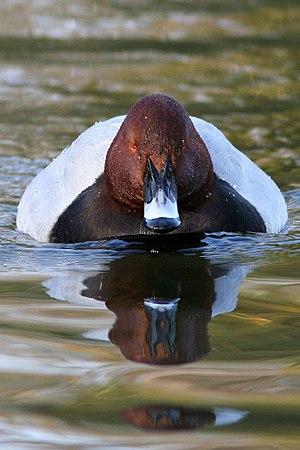
Fuligule milouin mâle Aythya ferina
Le Fuligule milouin est une espèce de canards plongeurs appartenant à la famille des anatidés. Bien qu'elle soit encore commune en beaucoup d'endroits, cette espèce subit un déclin important et est donc considérée comme menacée d'extinction.